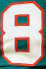
Number: 8